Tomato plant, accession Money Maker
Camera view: bottom (45 deg); turntable rotation: 150 degrees
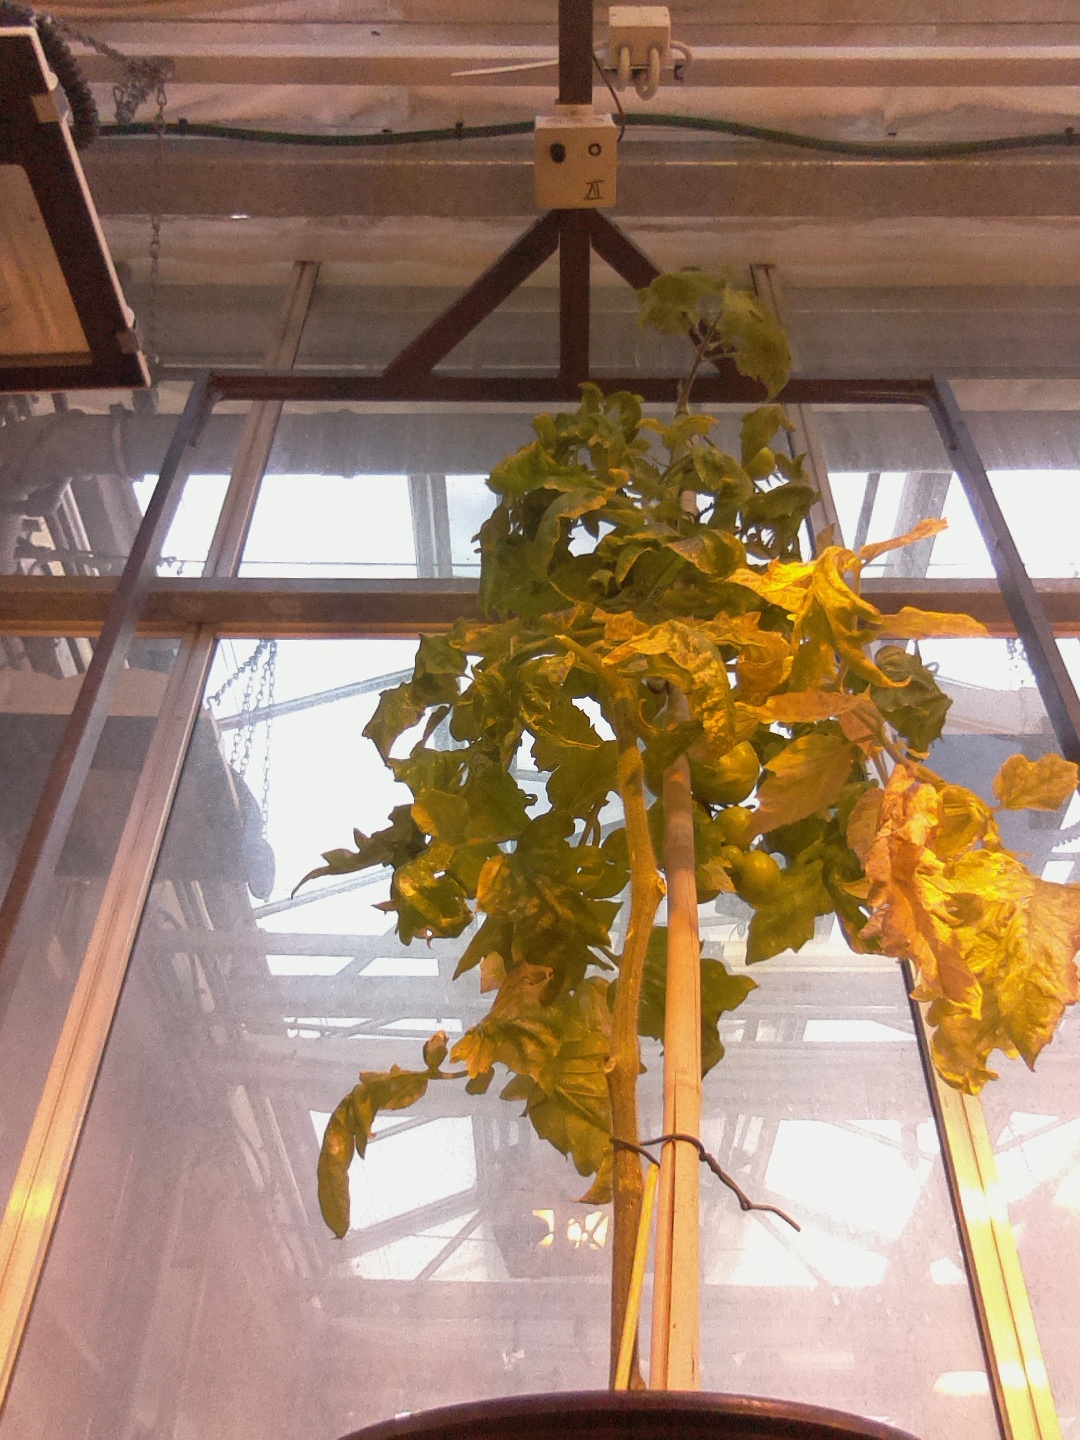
BBCH growth stage 79: 90% -100% of final fruit size